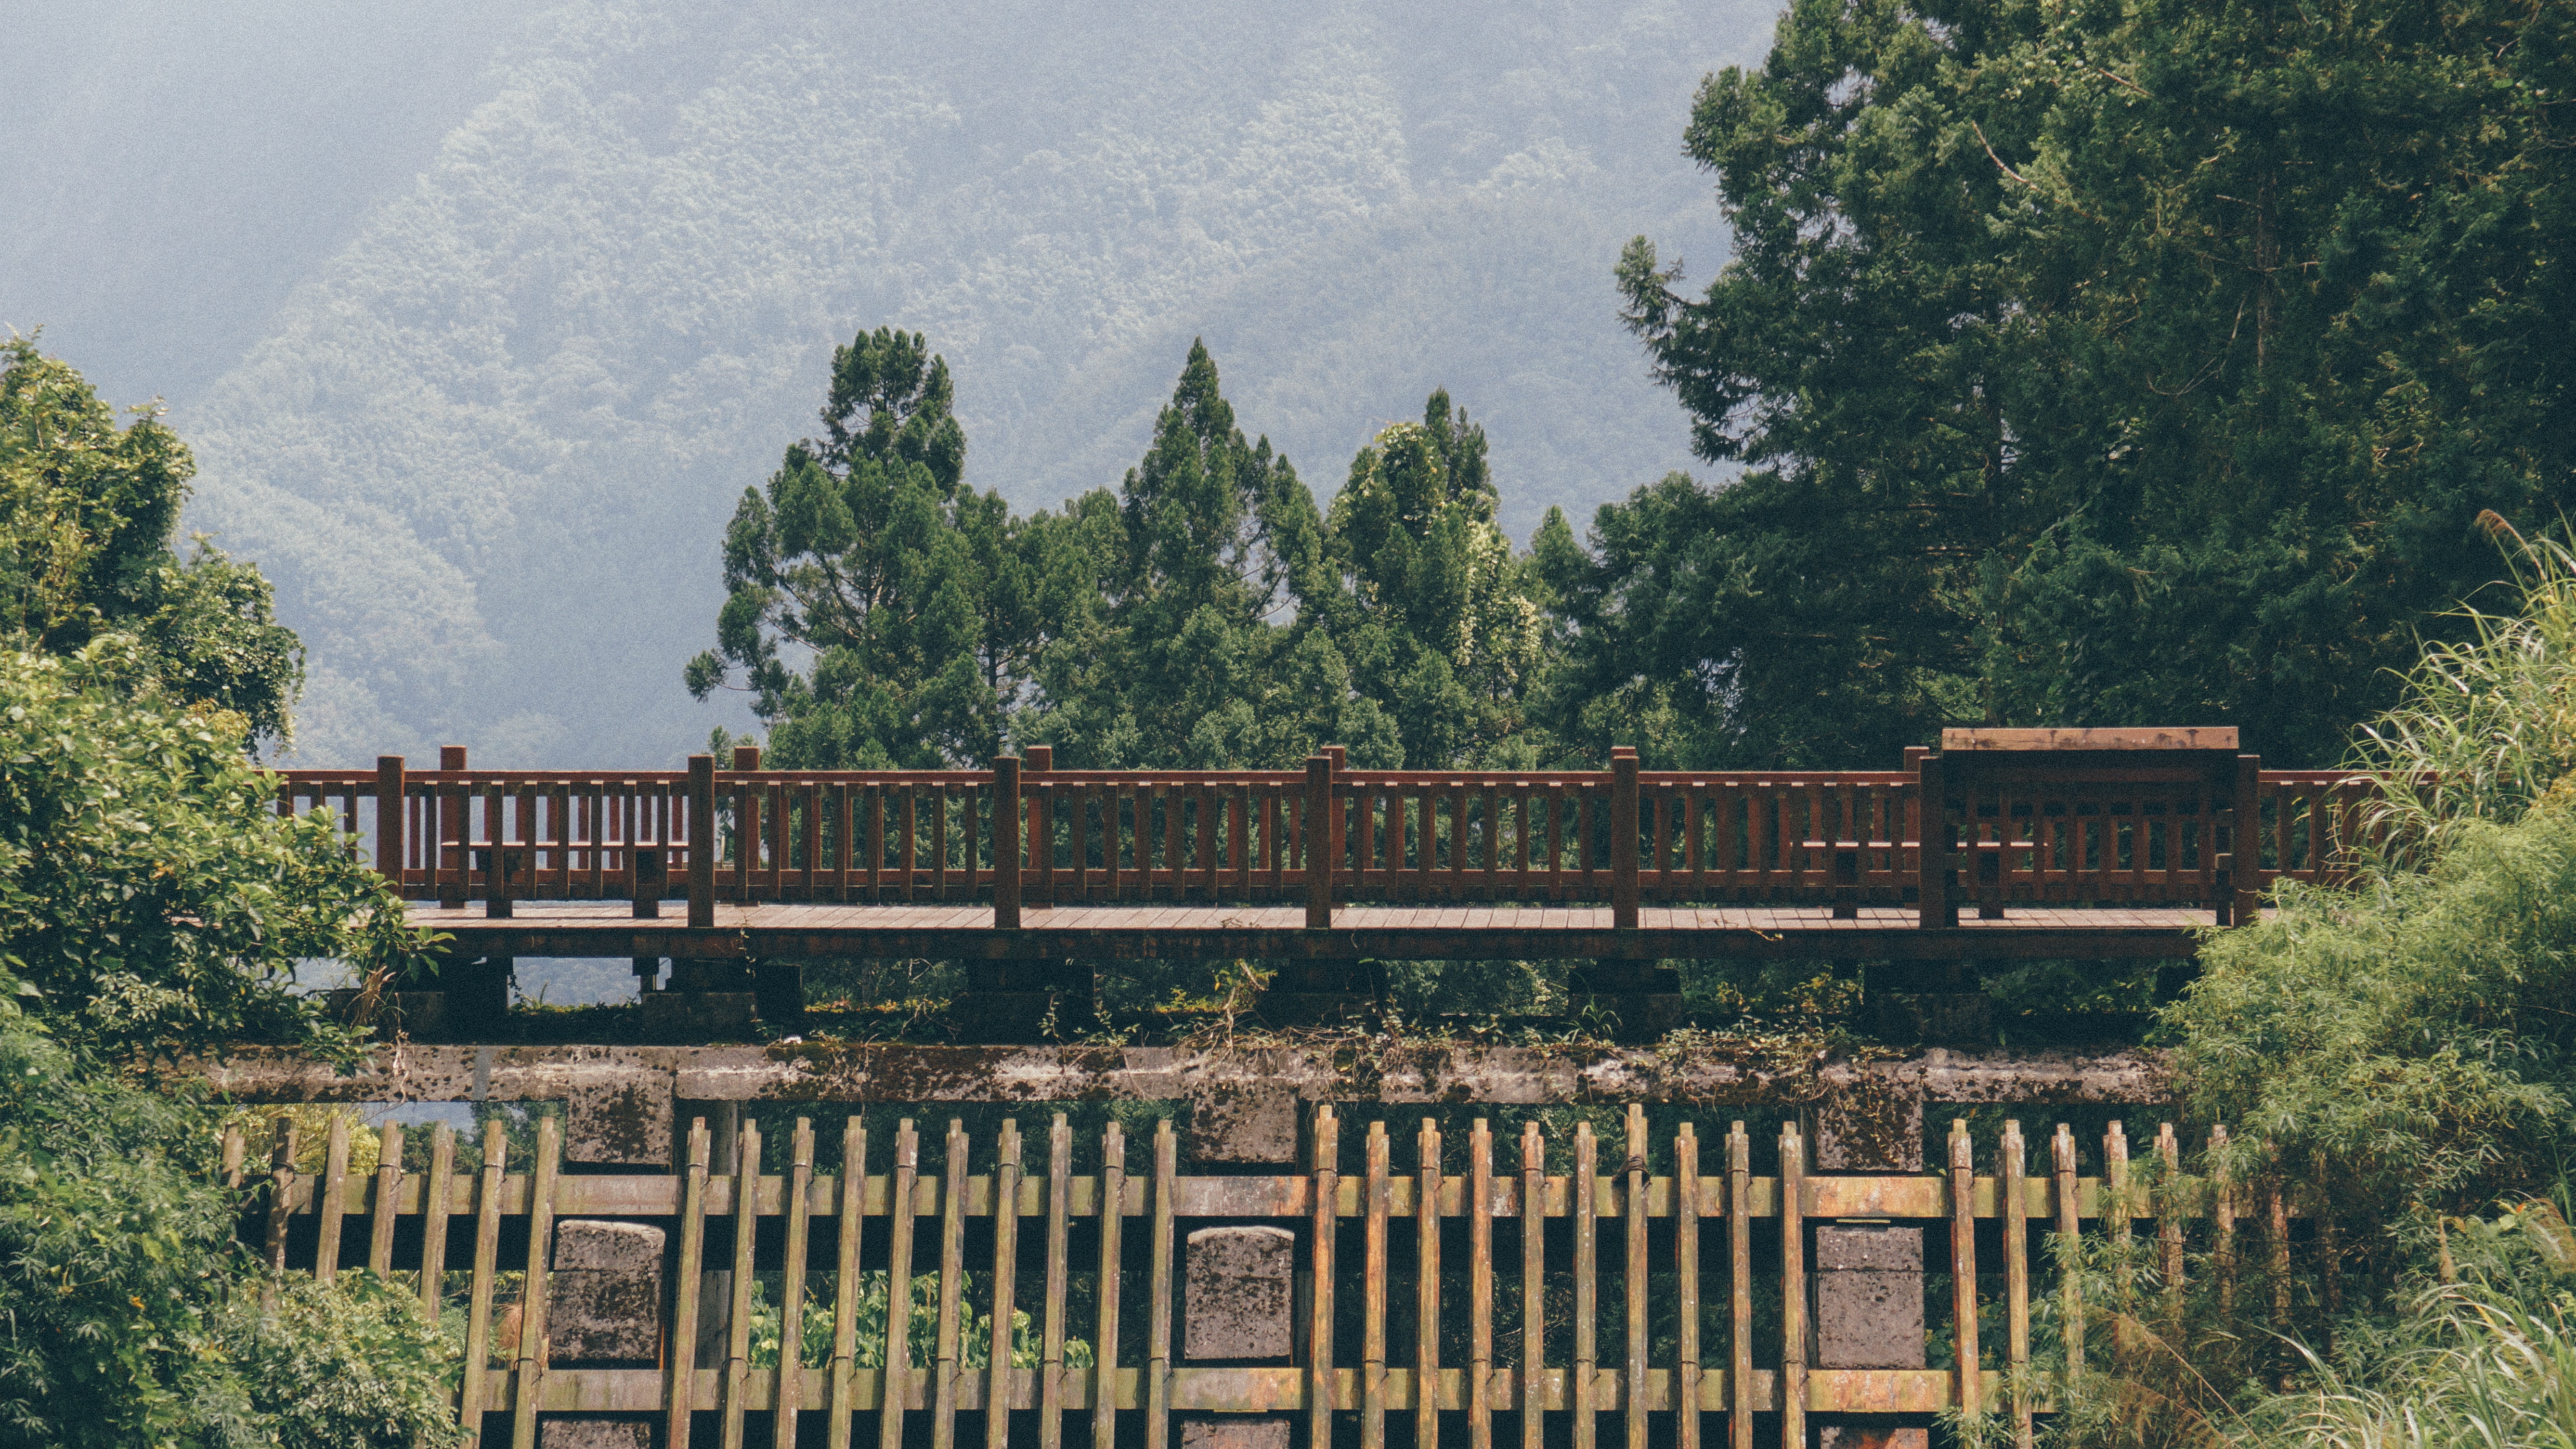
palace, transport, estate, rolling stock